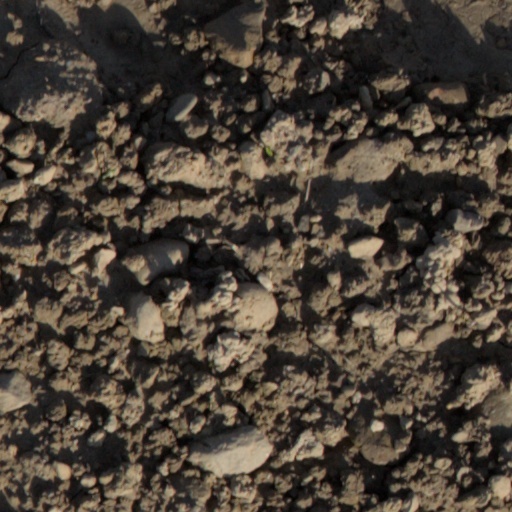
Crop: wheat